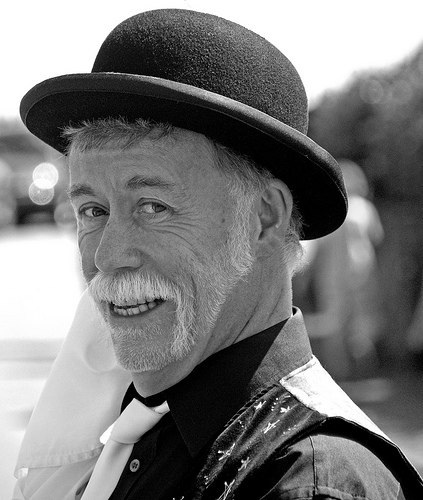
question: 帽子の一般的な名称は何ですか？
answer: シルクハット

question: 左目の一番下の深いシワはどんな形状ですか？
answer: 曲線形状

question: 肩の上部から左下にかけて複数描かれている柄は主にどんな柄ですか？
answer: 星柄

question: 男性の口の部分はどんな状態ですか？
answer: 口の端を引いて歯を見せている

question: ネクタイは見た目上、何色に見えますか？
answer: 白色

question: 人の体はどこの方向を向いていますか？
answer: 左の方向

question: ヒゲが一番多く生えている部分はどこですか？
answer: 鼻の下

question: 前側の襟の上部はどんな状態ですか？
answer: 首の皮が乗っている